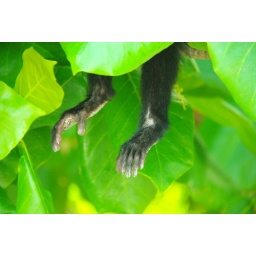
fun with monkeys in Manuel Antonio; monkey feet